Pruritic urticarial papules and plaques of pregnancy

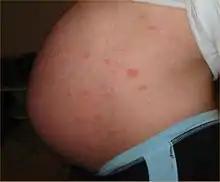
Left side view of abdomen

Pruritic urticarial papules and plaques of pregnancy (PUPPP), known in the United Kingdom as polymorphic eruption of pregnancy (PEP), is a chronic hives-like rash that strikes some women during pregnancy. Some skin changes are known to occur in people who are pregnant while other skin conditions, or dermatoses, that people have prior to getting pregnant will become altered or symptoms will increase. Pruritic urticarial papules and plaques of pregnancy (PUPPP) is one of many skin conditions that is specific to pregnancy and occurs in about 1 in every 160 (0.625%) of pregnancies.